Ahlen

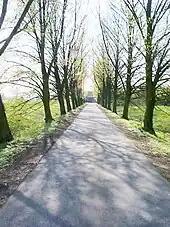
Driveway at House Vorhelm

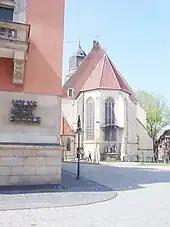
St. Bartholomäus Church in Ahlen

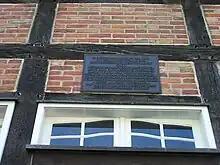
Plaque commemorating the founding of the Zentrumspartei

The first recorded mention of Ahlen is in the "Vita Liudgeri", dating to about the year 850. The reason for the name, which means "eels", are unknown. An eel bedecked with a crown and feathers is on the town's coat of arms.